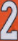
Number: 2